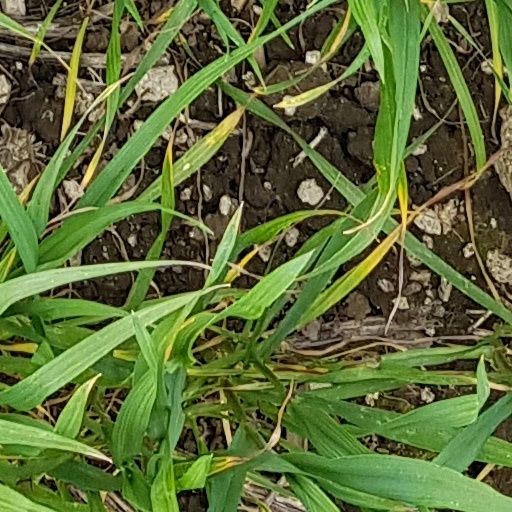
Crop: wheat